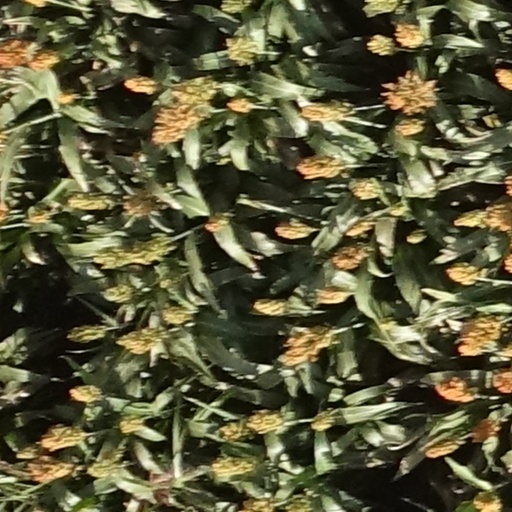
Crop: sorghum